Visok

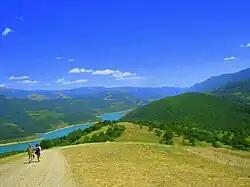
Lake Zavoj in the Visok region

Visok (Cyrillic: Висок) is a region in eastern Serbia and westernmost Bulgaria that lies between the main ranges of the Balkan Mountains and Vidlič Mountain. It is located from Pirot, and about from Belgrade.